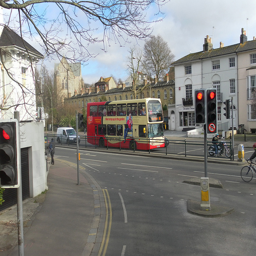
A double decker bus driving down a not to busy street.
Double-decker bus on the street of a town
A red and yellow double decker bus driving on the street.
Different vehicles and people traveling on a city street.
double decker bus driving around downtown streets in traffic